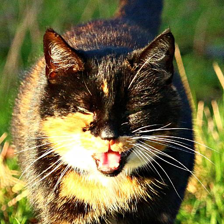
Label: animals